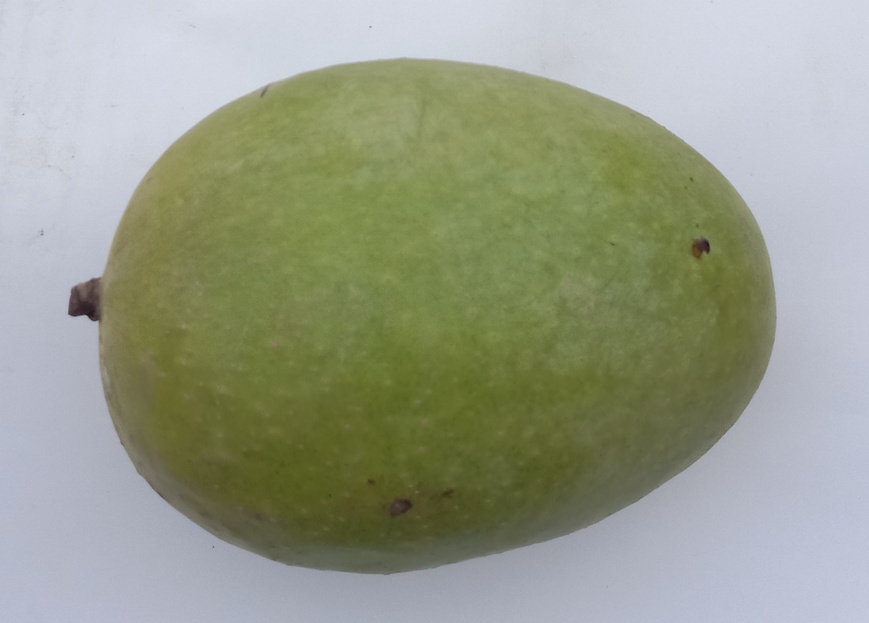
Mango variety: Langra